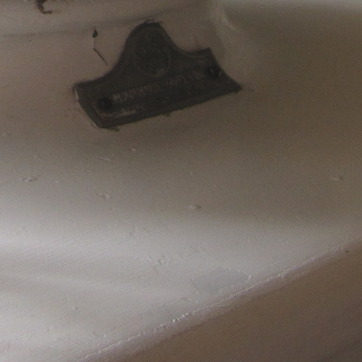
Material: painted